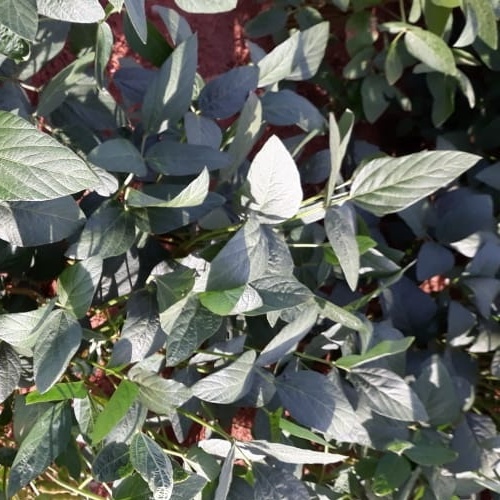
Label: Healthy